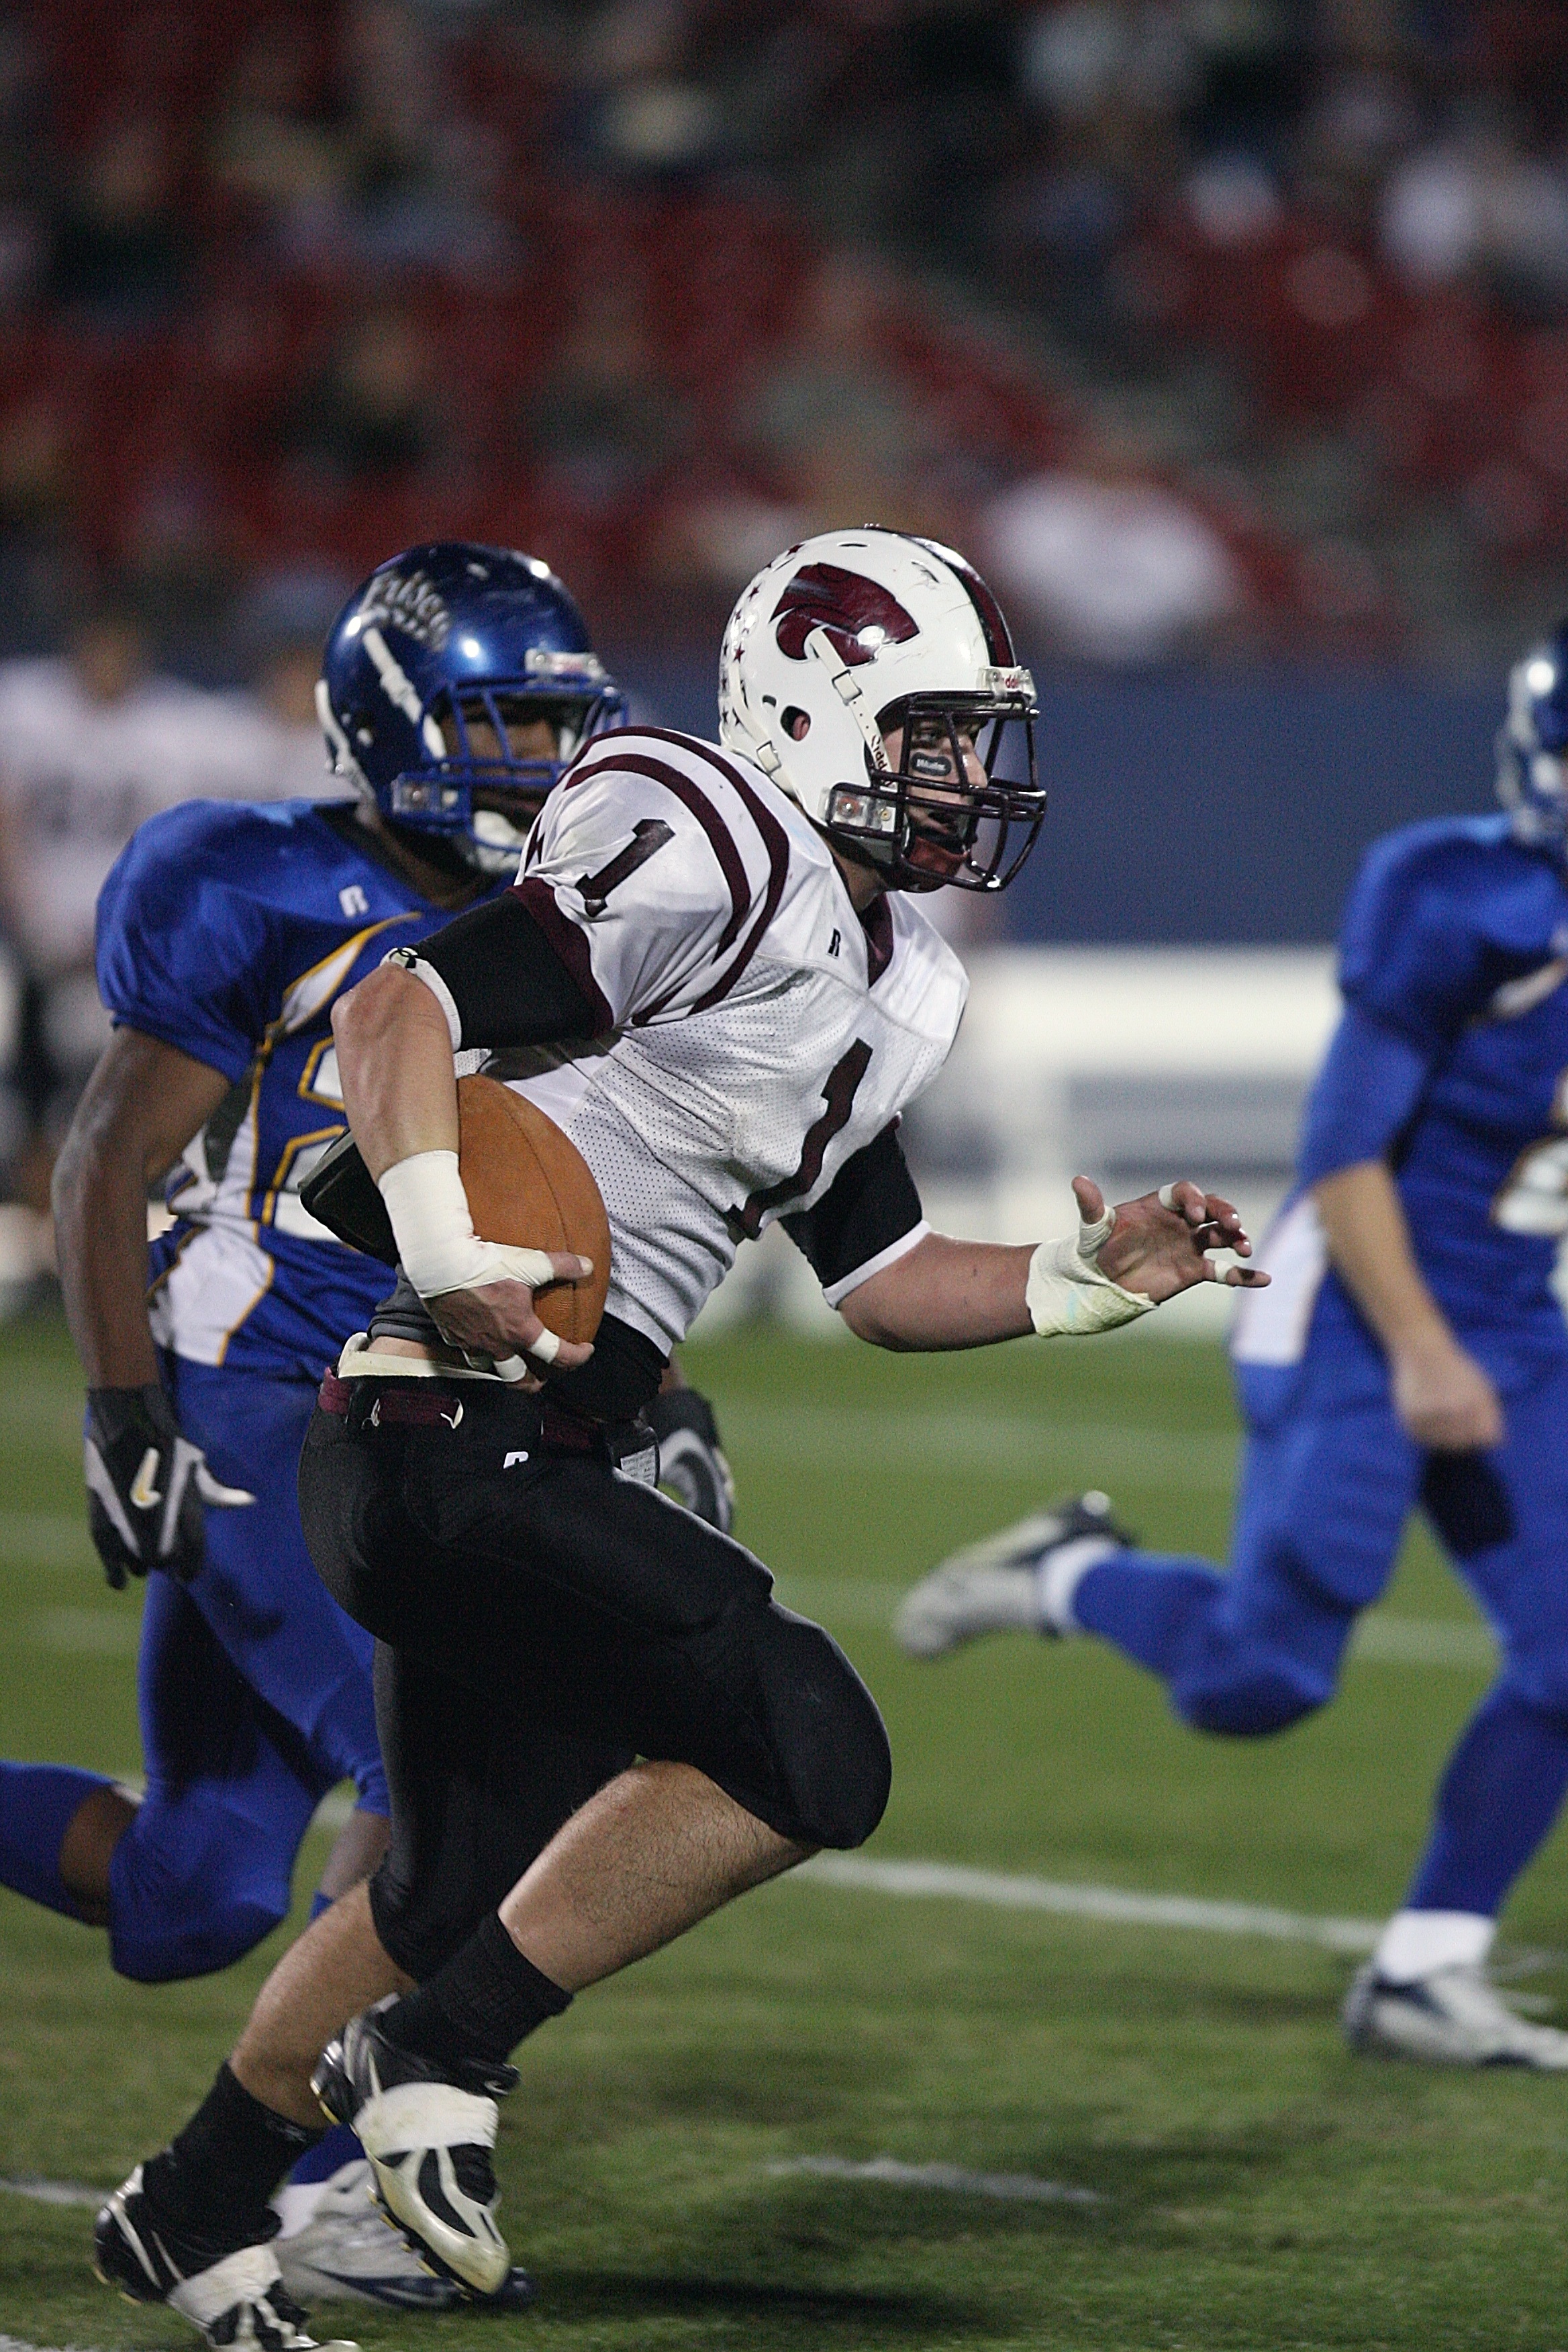
sport, field, run, action, soccer, football, headgear, stadium, player, competition, american football, sports, helmet, ball, uniform, athlete, athletics, touchdown, tackle, football stadium, football player, american football player, offense, ball carrier, gridiron, running back, yard line, ball game, high school, quarterback, tailback, canadian football, arena football, football equipment and supplies, gridiron football